Hanada Shōnen Shi

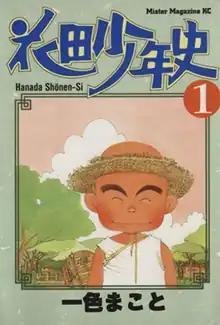
First "tankōbon" volume cover, featuring Hanada Ichiro

is a Japanese manga series written and illustrated by Makoto Isshiki. It was serialized in Kodansha's "seinen" manga magazine "Mr. Magazine" from 1993 to 1995, with its chapters collected in four "tankōbon" volumes. The story follows a mischievous young boy, called Hanada Ichiro, who attains the ability to see and talk to the supernatural after an accident to the back of his head.